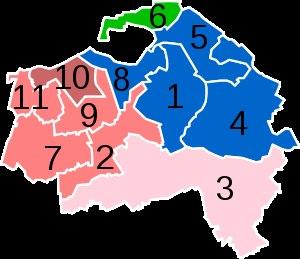
Les élections législatives françaises de 2012 se déroulent les 10 et 17 juin 2012. Dans le département du Val-de-Marne, onze députés sont à élire dans le cadre de onze circonscriptions, soit une de moins que lors des législatures précédentes, en raison du redécoupage électoral.
Le département du Val-de-Marne est divisé de 1968 à 1986 en huit circonscriptions législatives, le nombre de sièges ayant été porté à douze en 1986. Ce dernier chiffre a été ramené à onze lors du nouveau découpage électoral de 2010, en vigueur à compter des élections législatives de 2012.